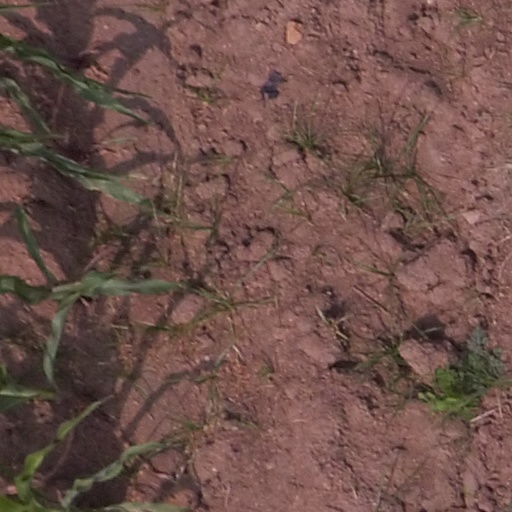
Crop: maize; corn